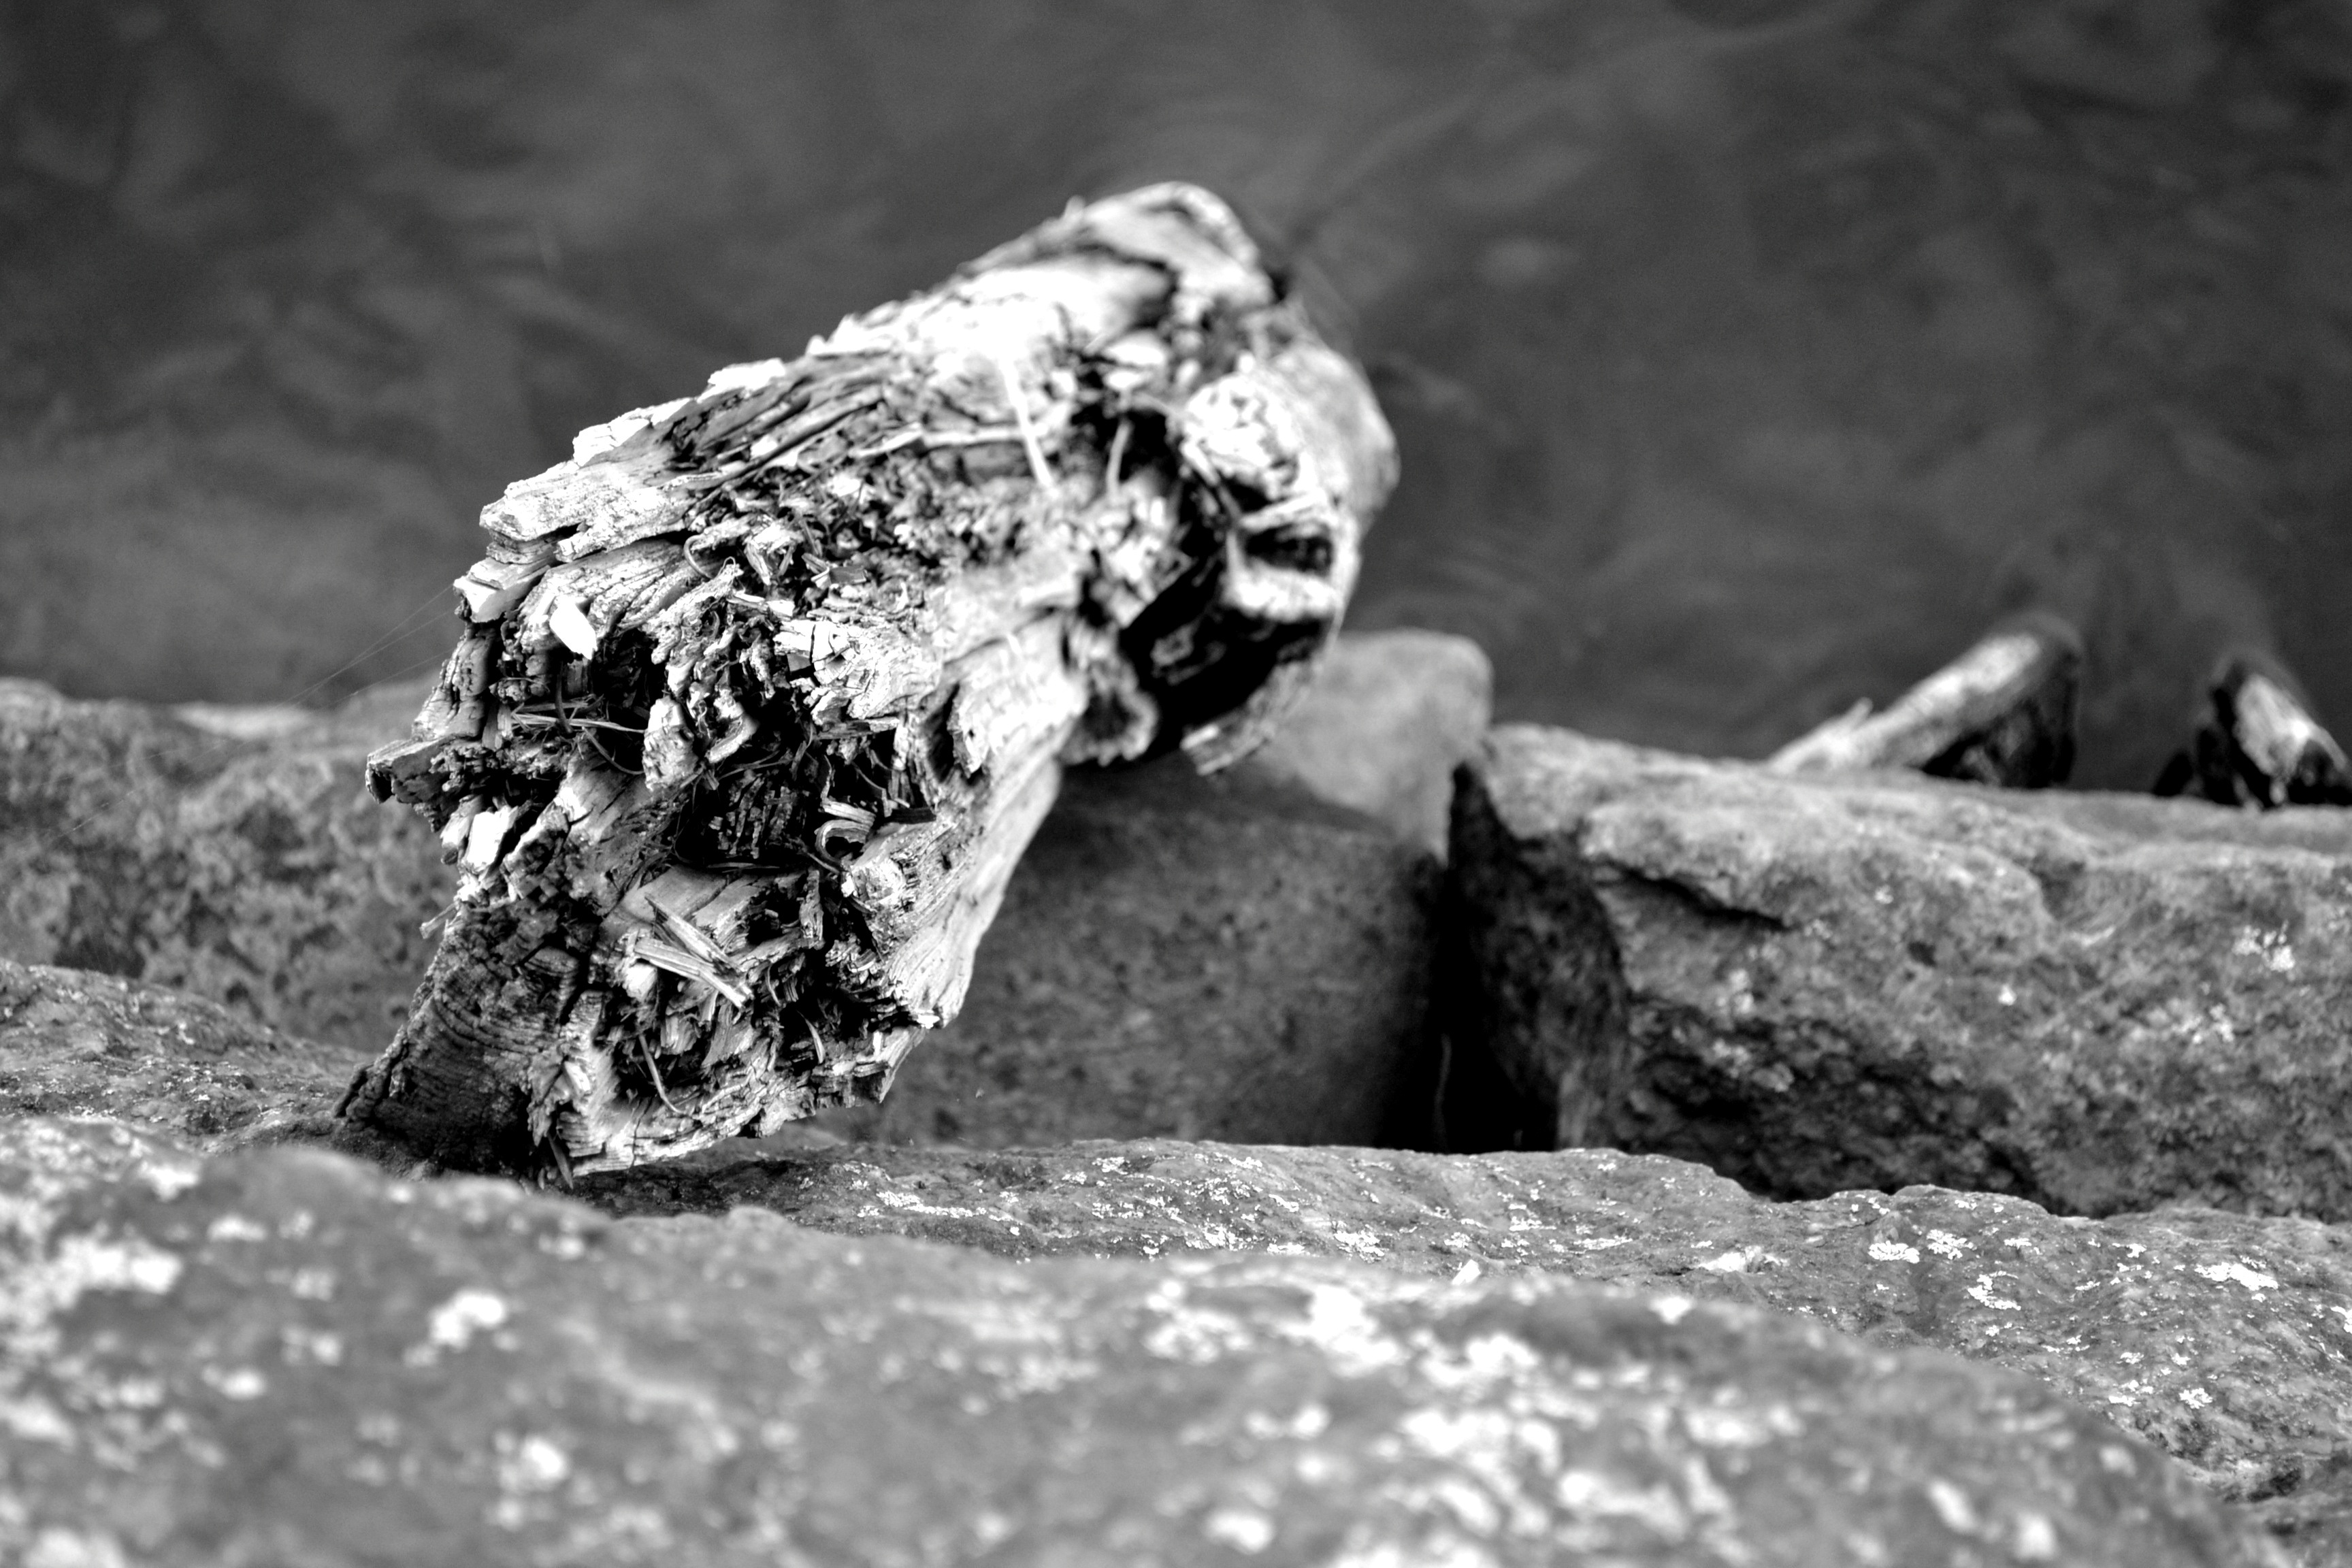
tree, water, nature, rock, black and white, photography, pier, summer, log, port, black, monochrome, material, tree trunk, monochrome photography